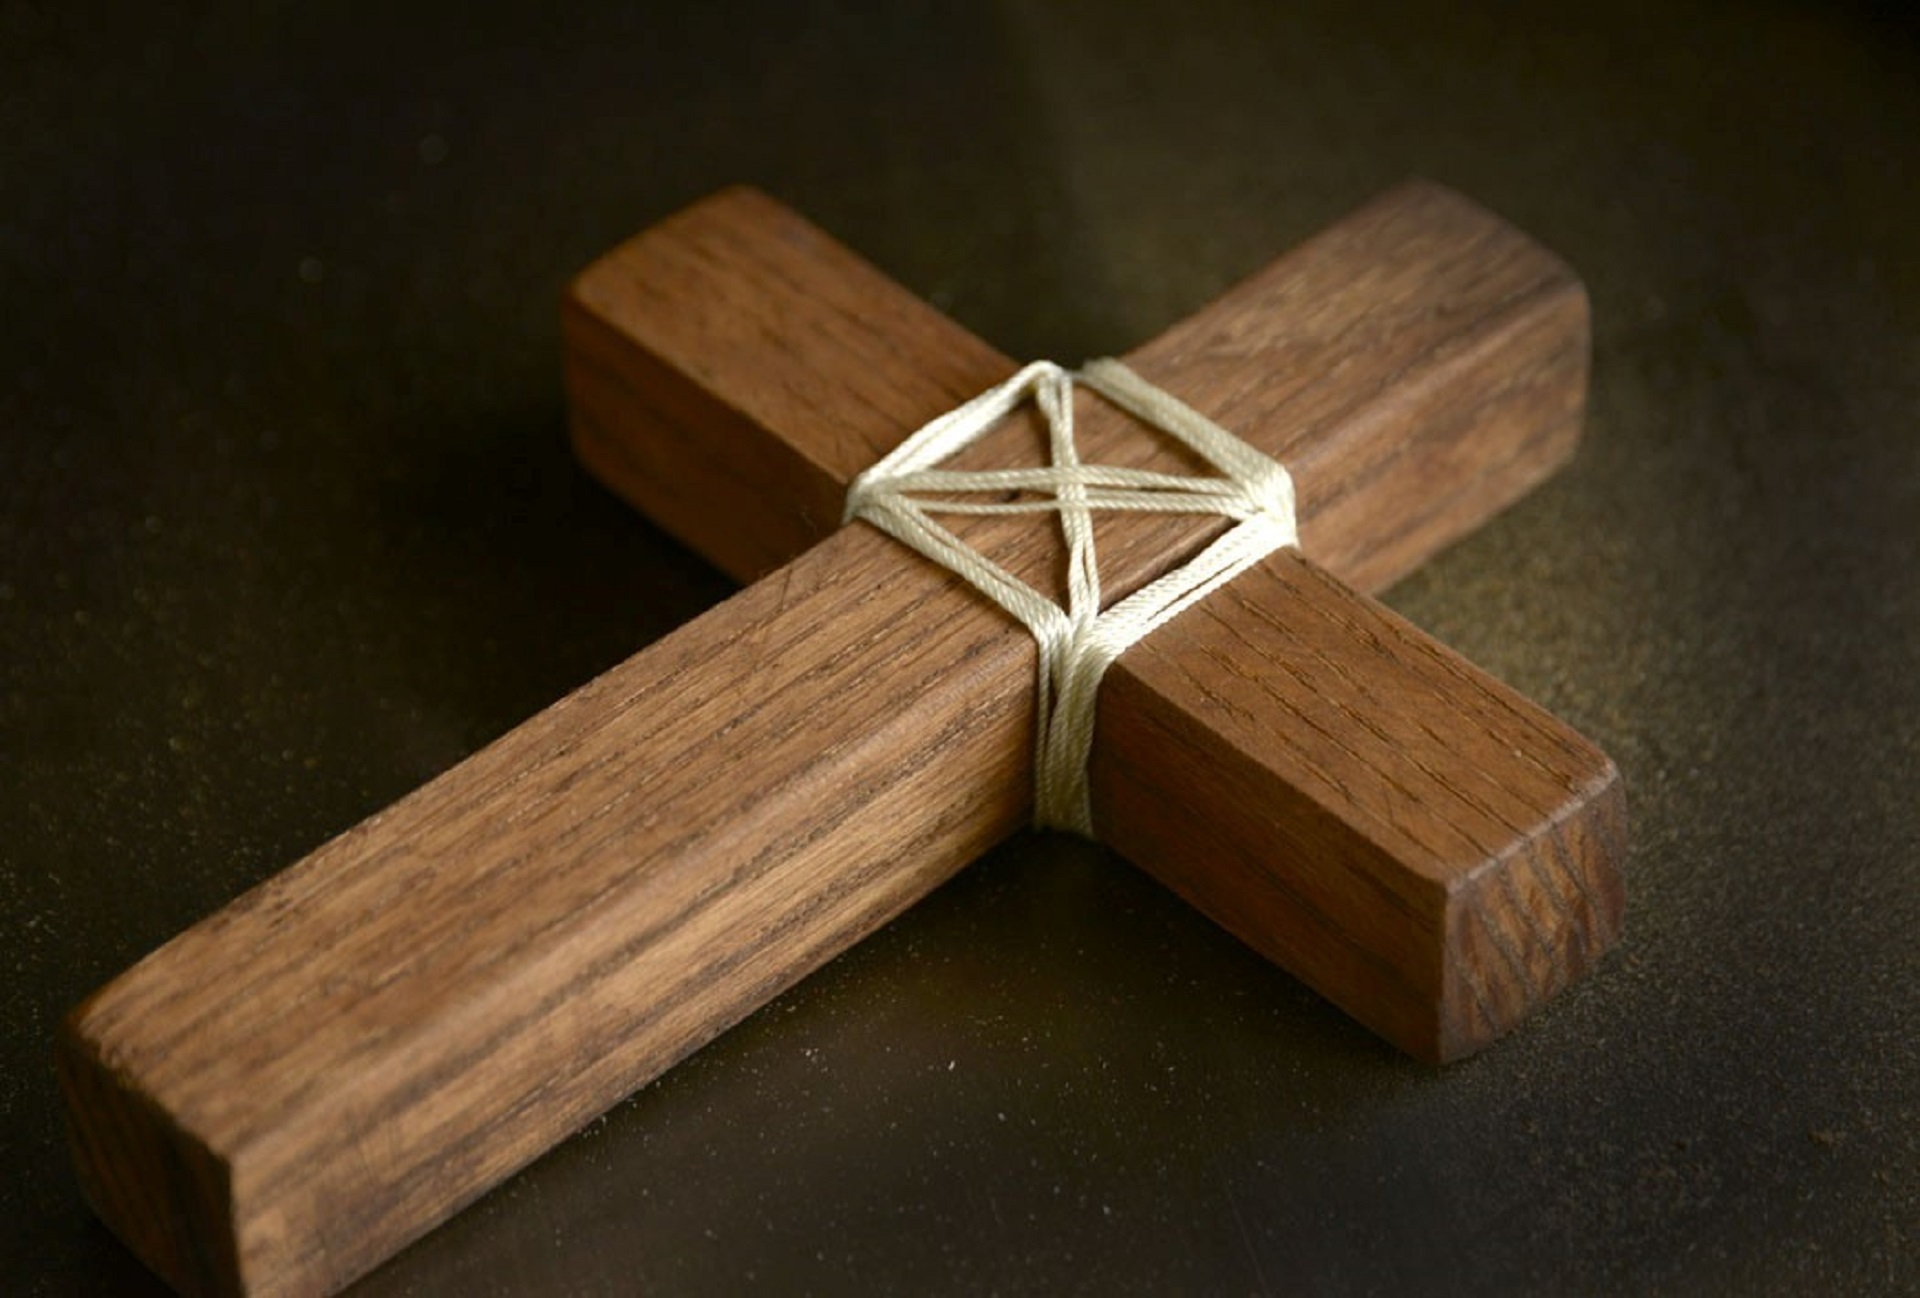
wood, number, symbol, religion, cross, toy, faith, wooden, christianity, handmade, carving